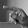
ASL letter: P